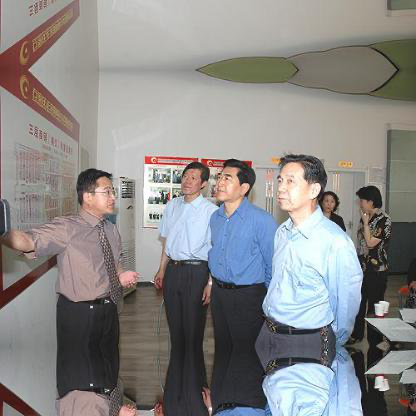
Objects in the image:
label: head
label: head
label: head
label: head
label: head
label: head